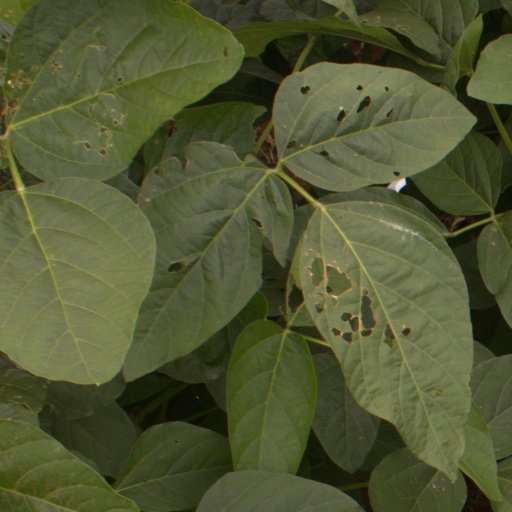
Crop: soybean